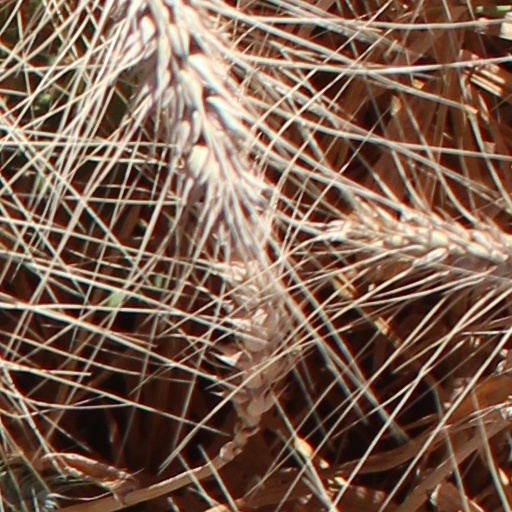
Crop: wheat